2003 invasion of Iraq

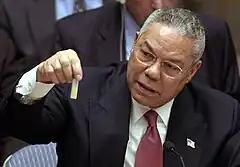
Colin Powell holding a model vial of anthrax during a presentation to the United Nations Security Council on 5 February 2003 (still photograph captured from a video clip, The White House/CNN)

In March 2003, the United States, United Kingdom, Poland, Australia, Spain, Denmark, and Italy began preparing for the invasion of Iraq, with a host of public relations and military moves. In his 17 March 2003 address to the nation, Bush demanded that Saddam and his two sons, Uday and Qusay, surrender and leave Iraq, giving them a 48-hour deadline.